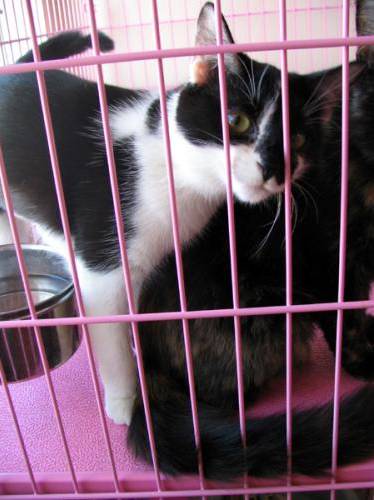
Label: cat